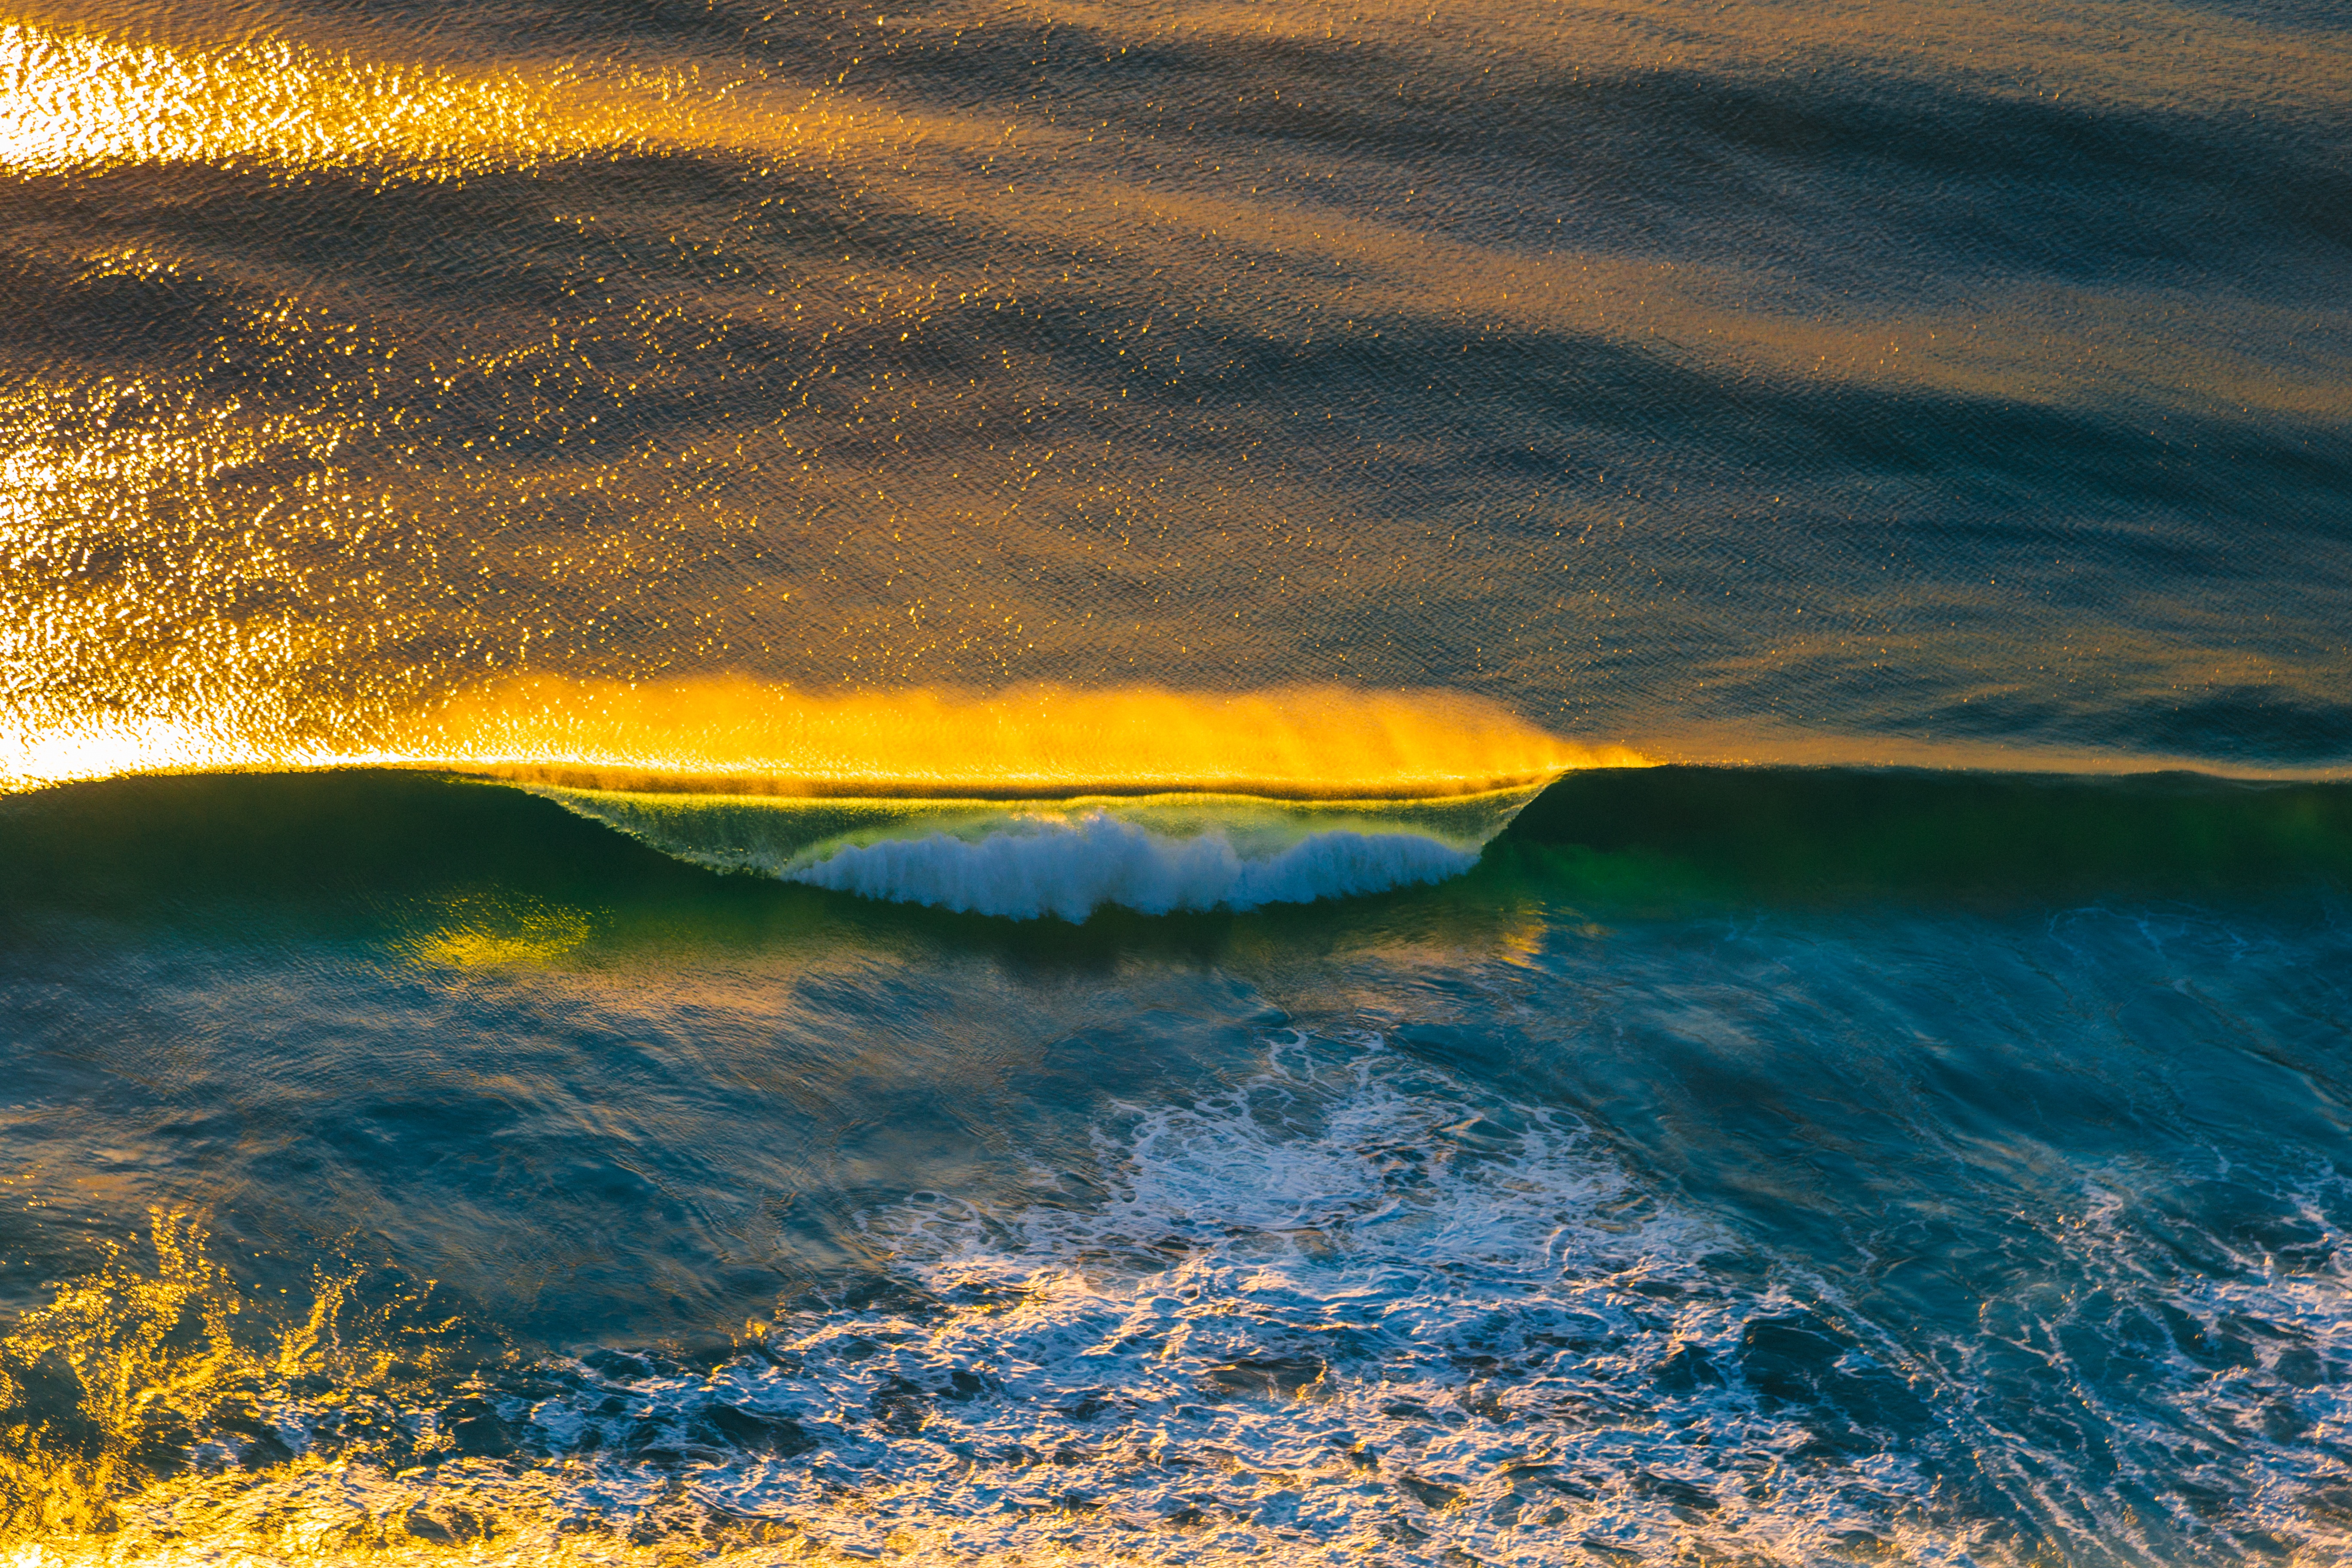
beach, sea, coast, water, nature, ocean, horizon, cloud, sky, sunrise, sunset, sunlight, morning, shore, wave, dawn, atmosphere, dusk, evening, reflection, wind wave